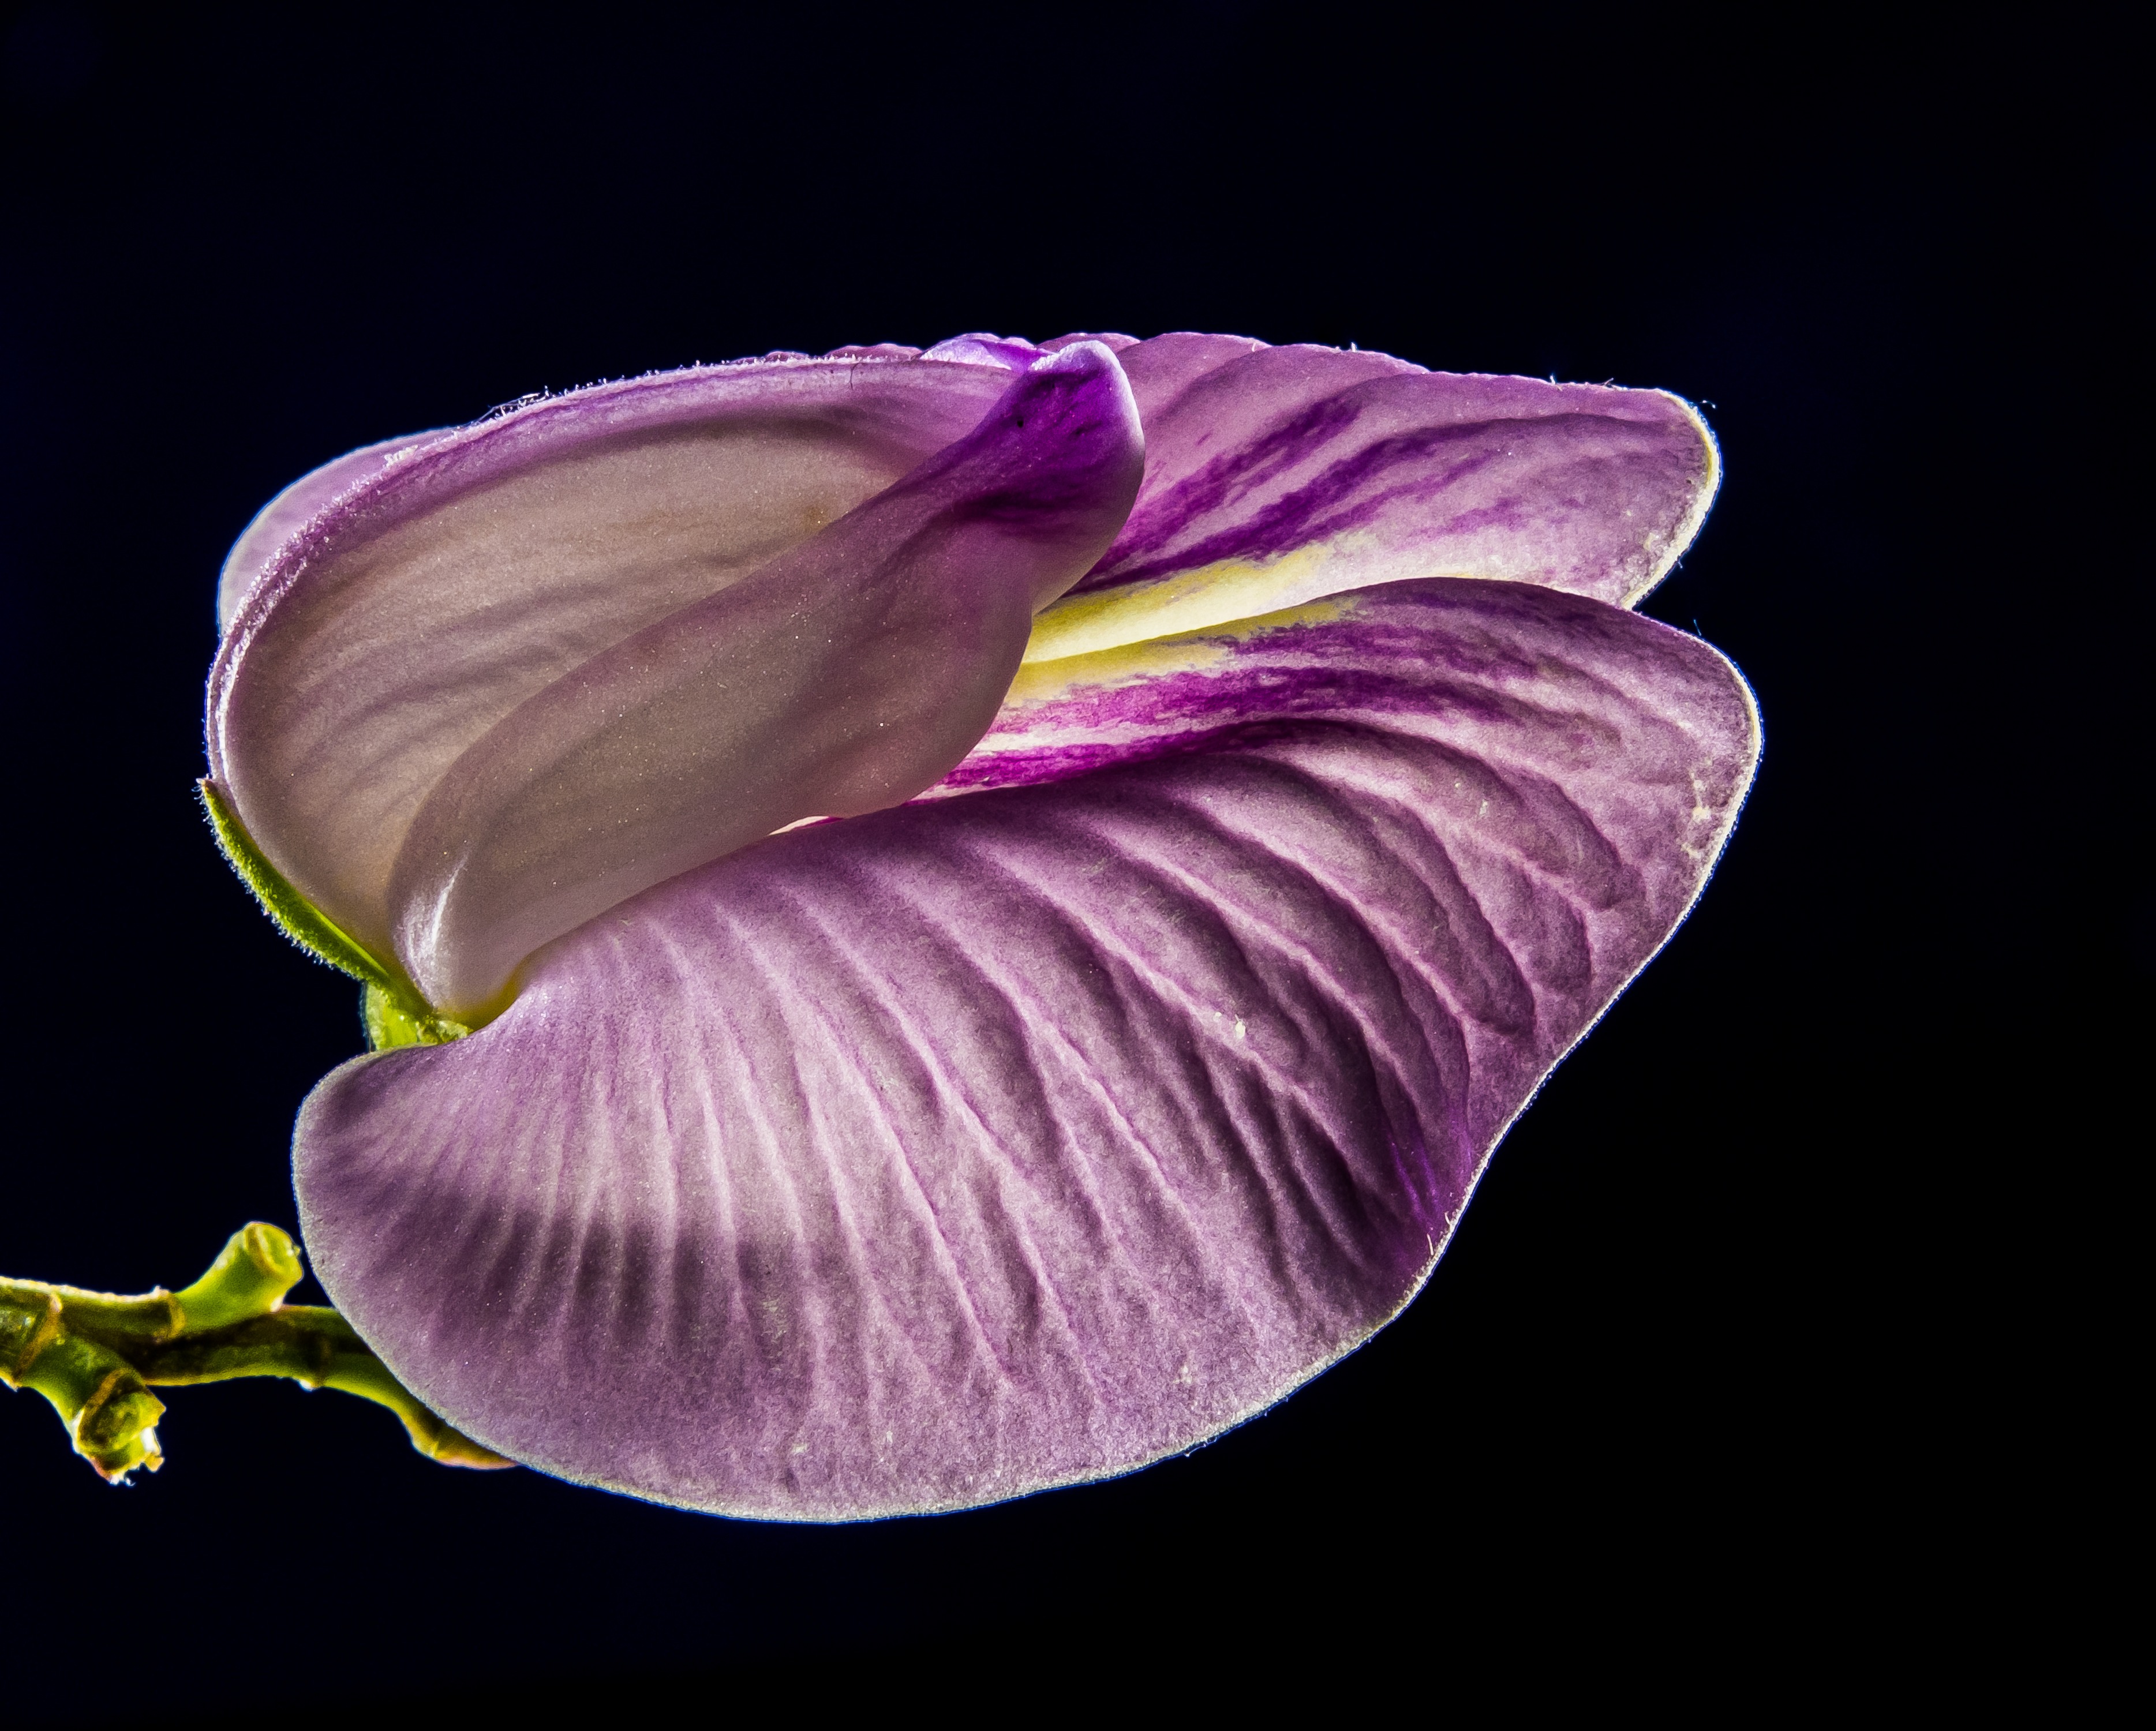
plant, leaf, flower, purple, petal, color, pink, close, flora, close up, iris, eye, violet, organ, arum, macro photography, flowering plant, small flower, plant stem, land plant